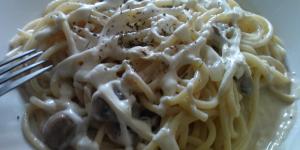
spaghetti a lo san francisco